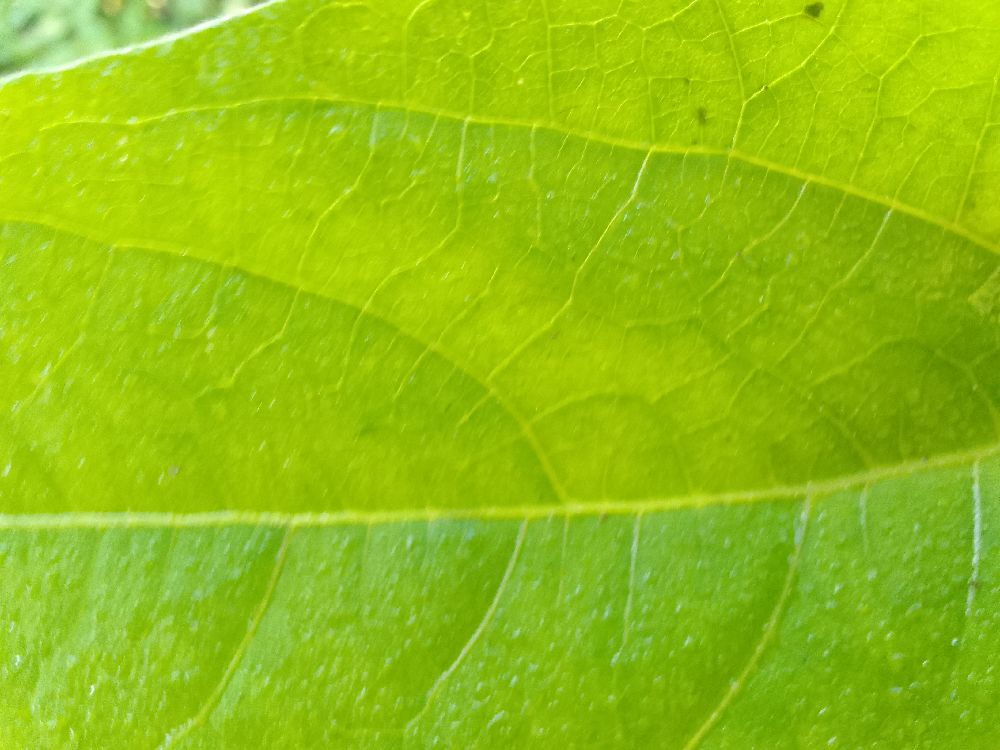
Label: healthy